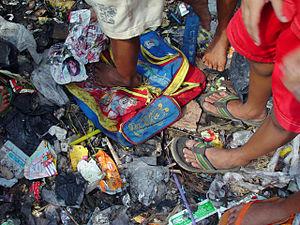
La récupération informelle des déchets est l'activité consistant à « trier et extraire manuellement des matériaux recyclables divers et réutilisables depuis les déchets mélangés, dans les décharges légales et illégales, aux dépôts et sur, voire sous, les piles de déchets, dans les poubelles, aux différents points de transferts, dans les camions de transport ou ailleurs ». Quand cette activité est pratiquée dans les poubelles, on utilise l'expression « faire les poubelles ». Cette activité est une des façons de récupérer les déchets, les autres façons consistant à les récupérer à la source ou à les récupérer de façon organisée.